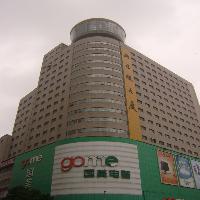
Weather: cloudy or overcast